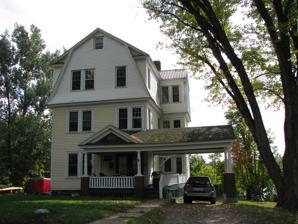
Building: Partridge Cottage
Country: United States of America
Year built: 1925
Historic house in New York, United States United States historic place Partridge Cottage U.S. National Register of Historic Places Partridge Cottage, September 2008 Show map of New York Show map of the United States Location 15 South St., North Elba / Saranac Lake, New York Coordinates 44°19′27″N 74°7′28″W / 44.32417°N 74.12444°W / 44.32417; -74.12444 Area less than one acre Built 1925 Architectural style Colonial Revival MPS Saranac Lake MPS NRHP reference No. 92001440 Added to NRHP November 6, 1992 Partridge Cottage is a historic apartment house and cure cottage located at Saranac Lake , town of North Elba in Essex County, New York .  It was built in 1925 and is a three-story, dwelling surmounted by a metal roof with gables on all four sides.  The south gable takes the form of a steeply pitched gambrel.  It displays elements of the Colonial Revival style.  It features a verandah that extends to a porte cochere and once had three apartments, one on each floor each with an eight feet by ten feet cure porch.  Also on the property is a contributing garage .  A basement apartment is believed to have been occupied by the owner. It was listed on the National Register of Historic Places in 1992. References